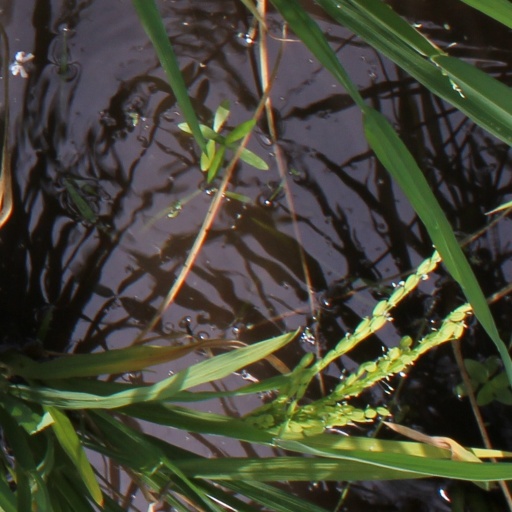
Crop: rice